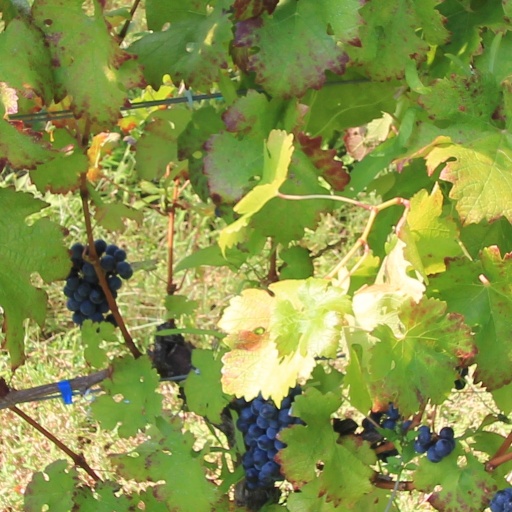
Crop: grape